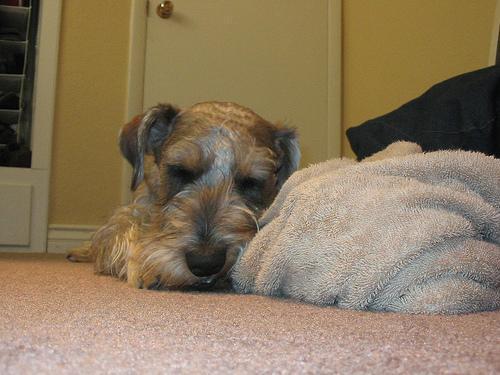
standard_schnauzer